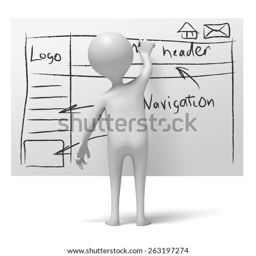
funny character draws scheme of web page on the white board .